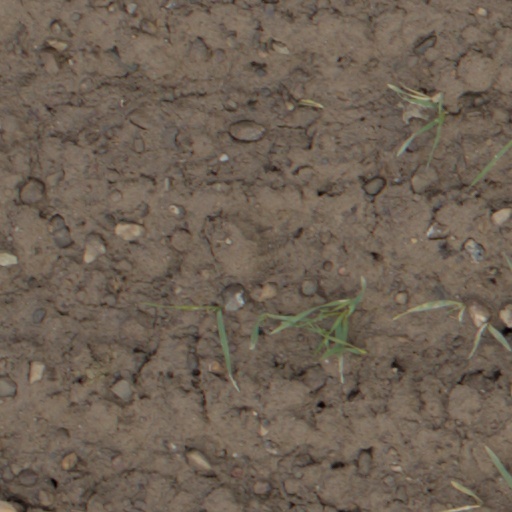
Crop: wheat